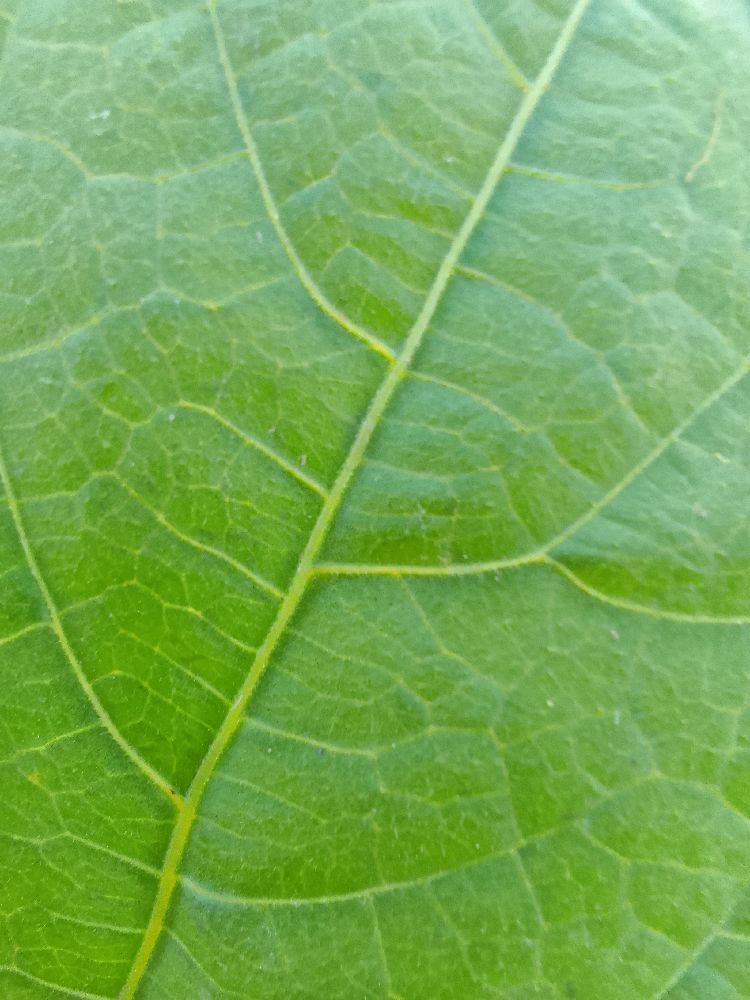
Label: healthy